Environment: real
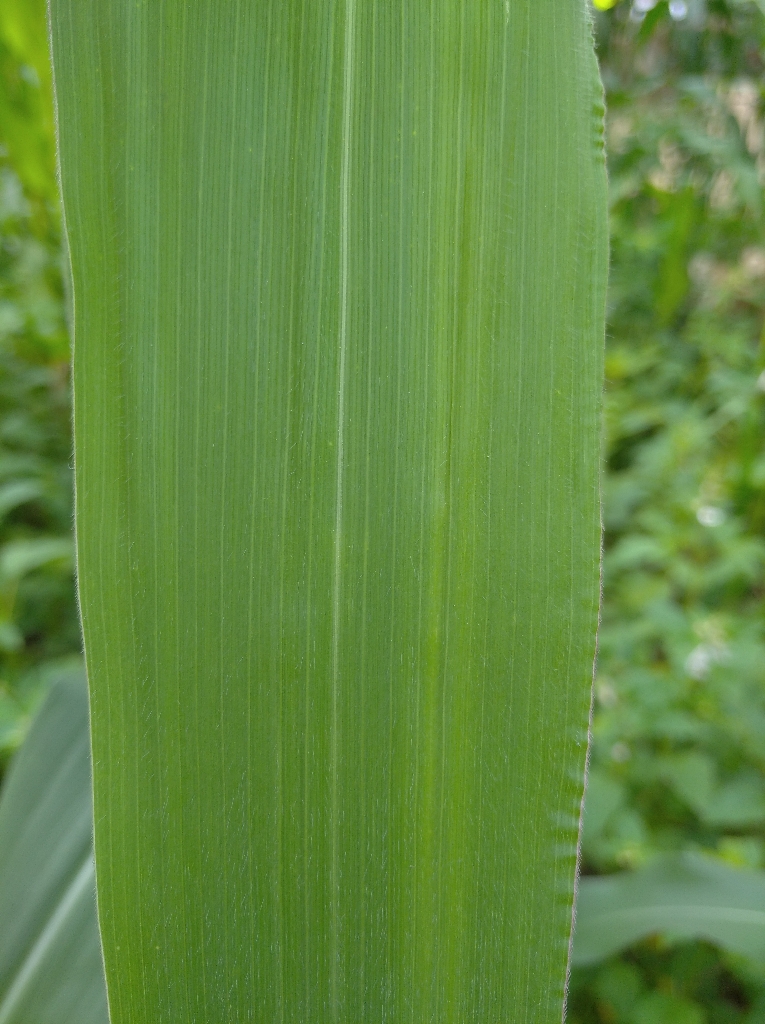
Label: healthy